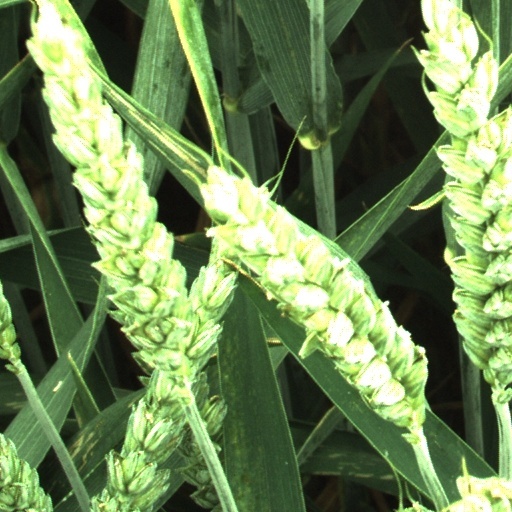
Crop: wheat